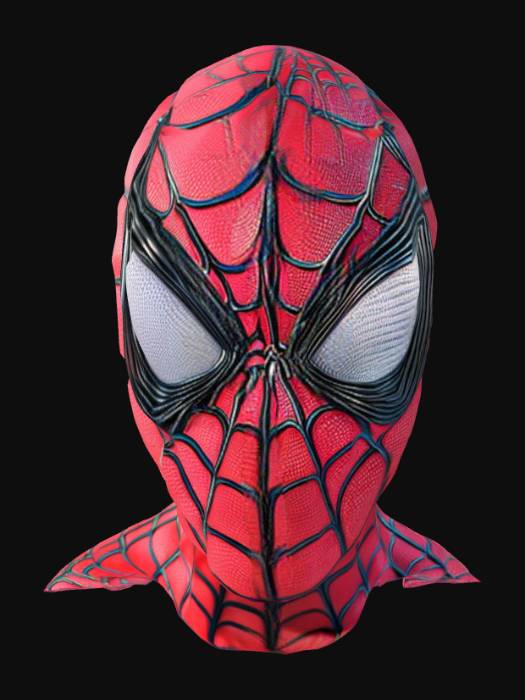
미적 점수 (1~10점): 7